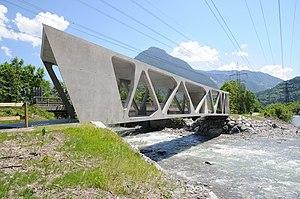
L'Alfenz est une rivière autrichienne d'une longueur de 26 km qui coule dans la vallée du Klostertal, dans le land du Vorarlberg. Elle coule vers l'ouest pour se terminer dans l'Ill, elle est donc un sous-affluent du Rhin.